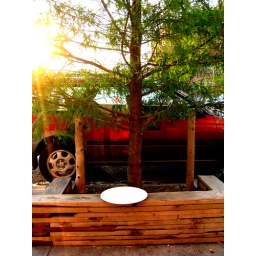
a nice big white one sitting by the side of the road.